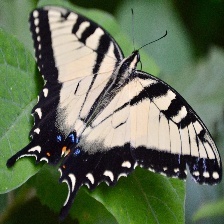
Species: YELLOW SWALLOW TAIL